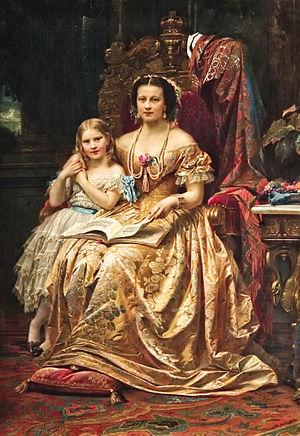
Le château de Marienburg est un château fort de style médiéval / néo-gothique du XIXᵉ siècle de la commune de Pattensen, à 15 km au nord-ouest de Hildesheim et 20 km au sud de Hanovre, en Basse-Saxe en Allemagne. Propriété historique de la Maison de Hanovre, richement meublé et décoré d'origine, il est un haut lieu du tourisme en Allemagne, partiellement ouvert à la visite en tant que musée.
Marie de Saxe-Altenbourg, était reine de Hanovre par son mariage avec George V, petit-fils de George III du Royaume-Uni et de Charlotte de Mecklembourg-Strelitz.